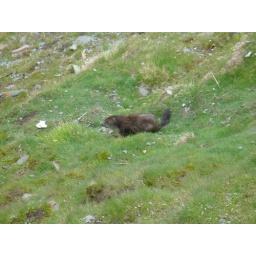
I think this is what these furry animals are called. They live in the National Park